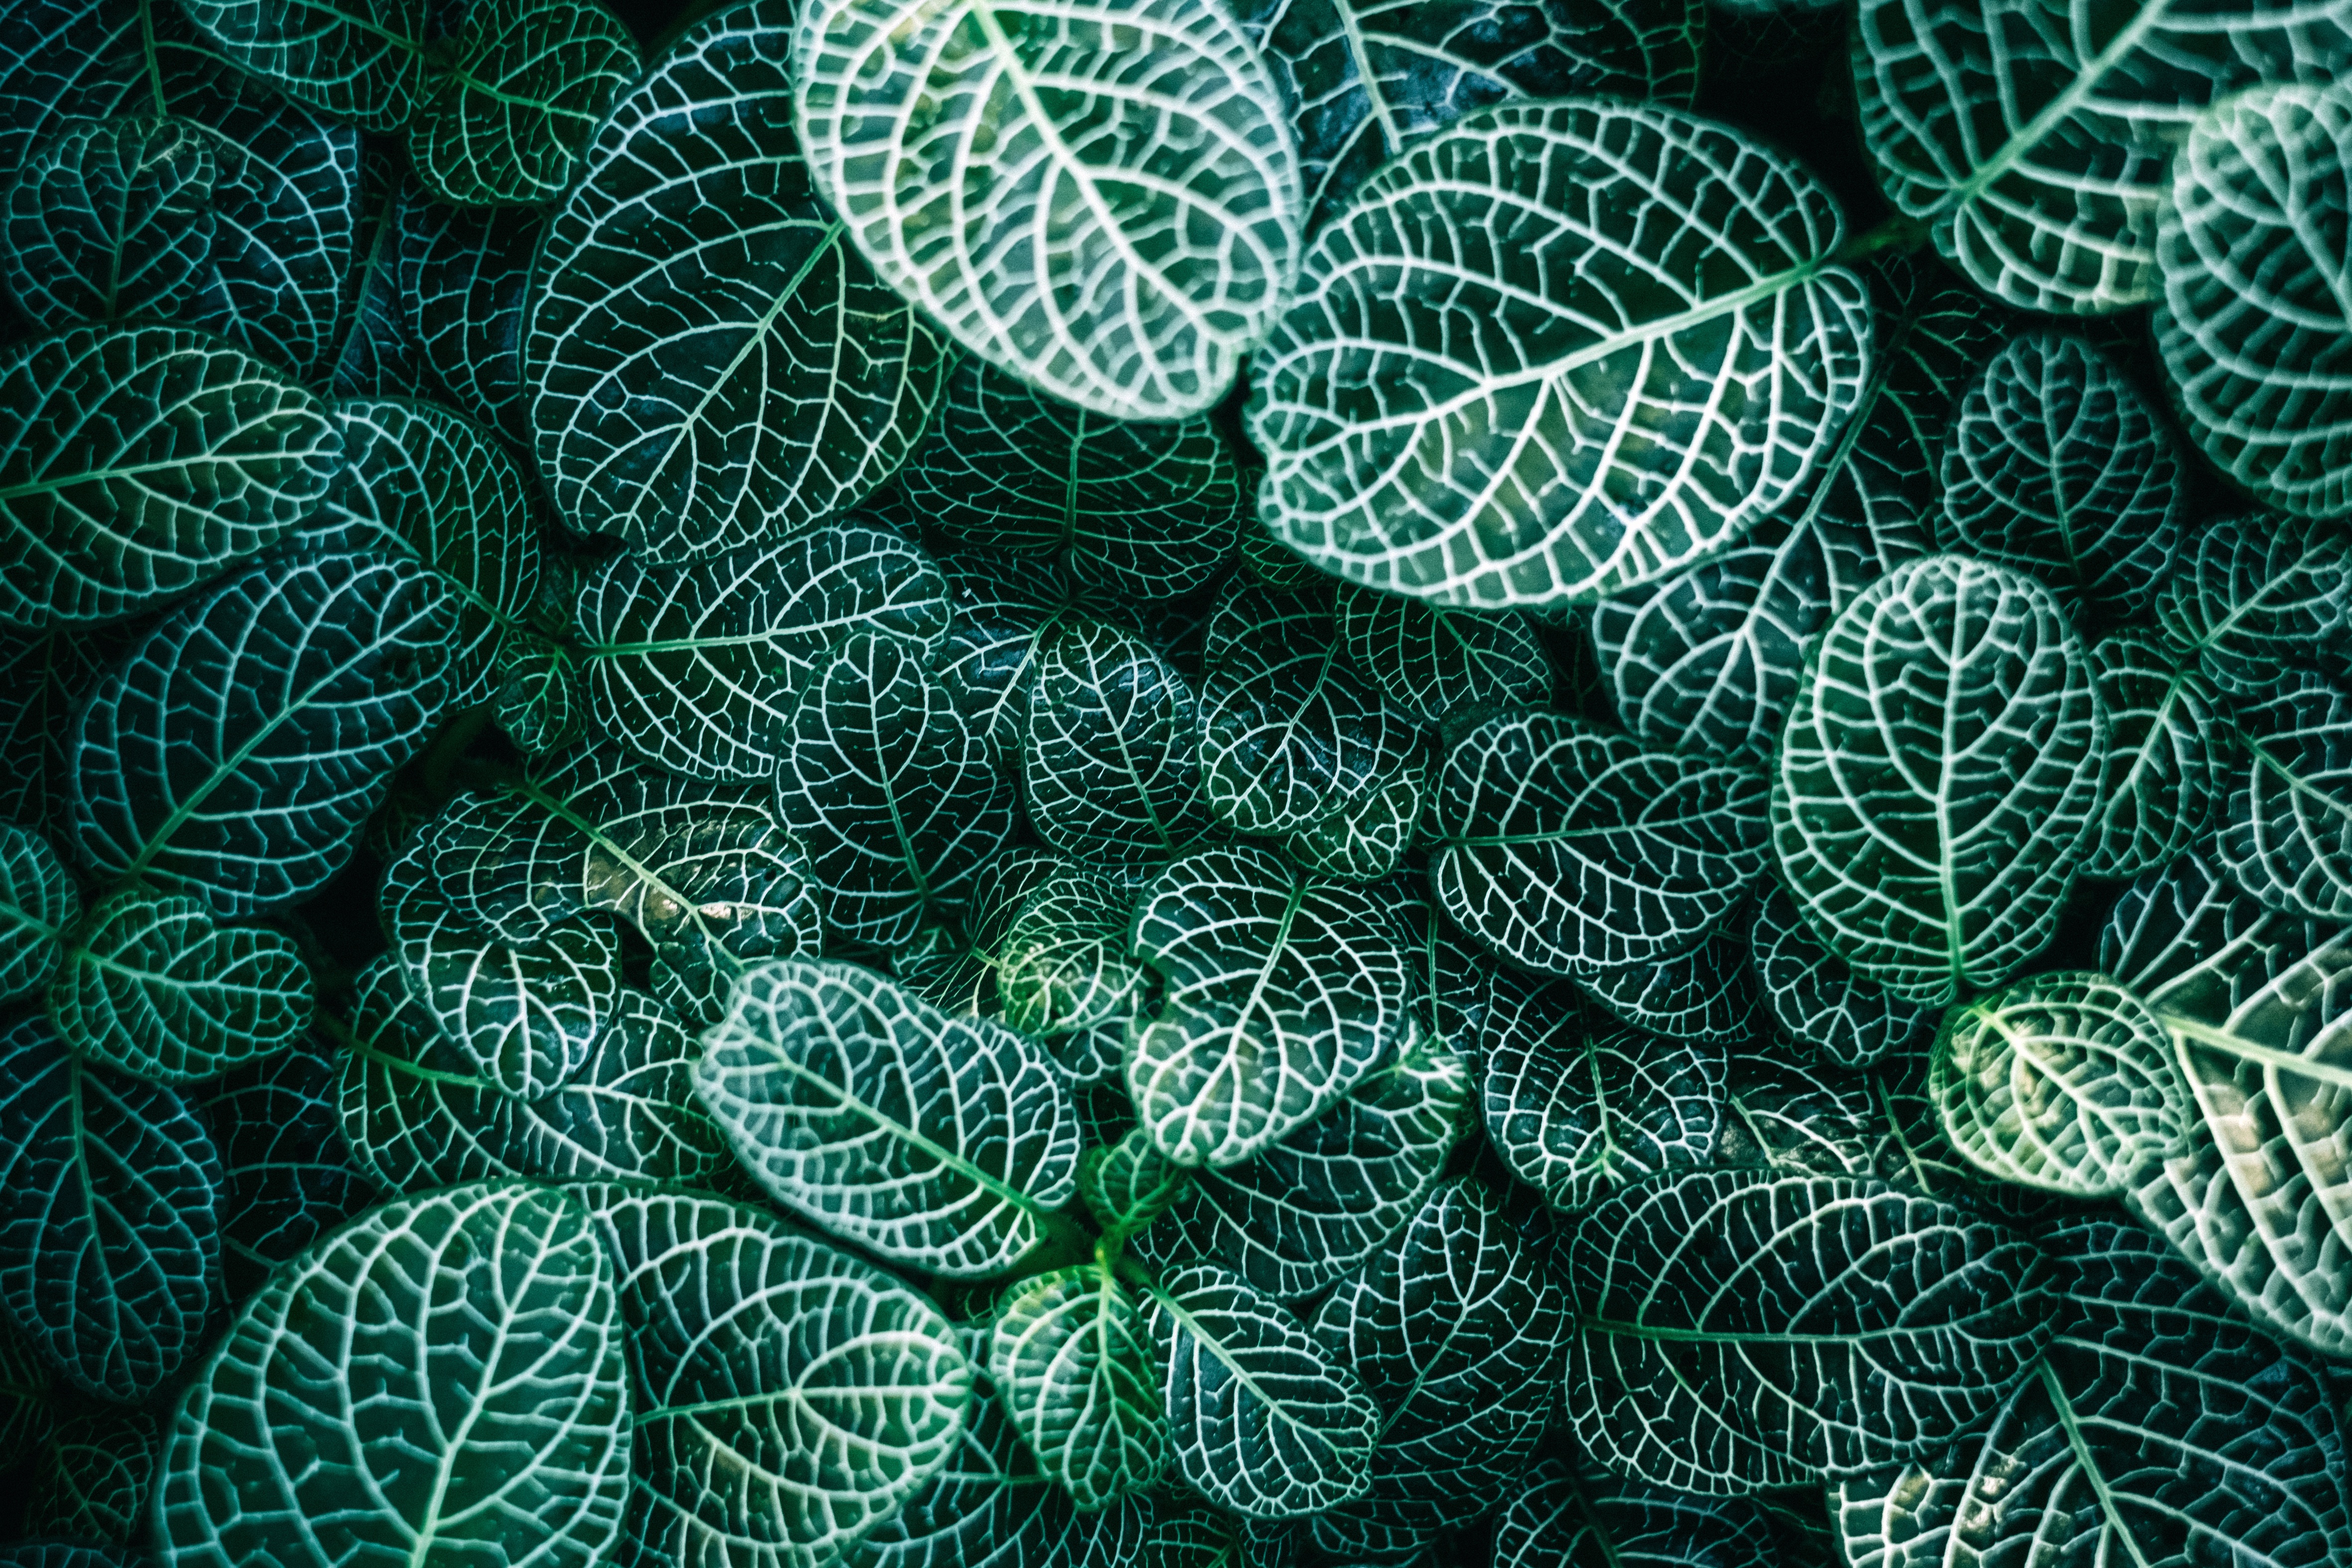
branch, plant, texture, leaf, flower, frost, pattern, green, botany, circle, textile, art, design, net